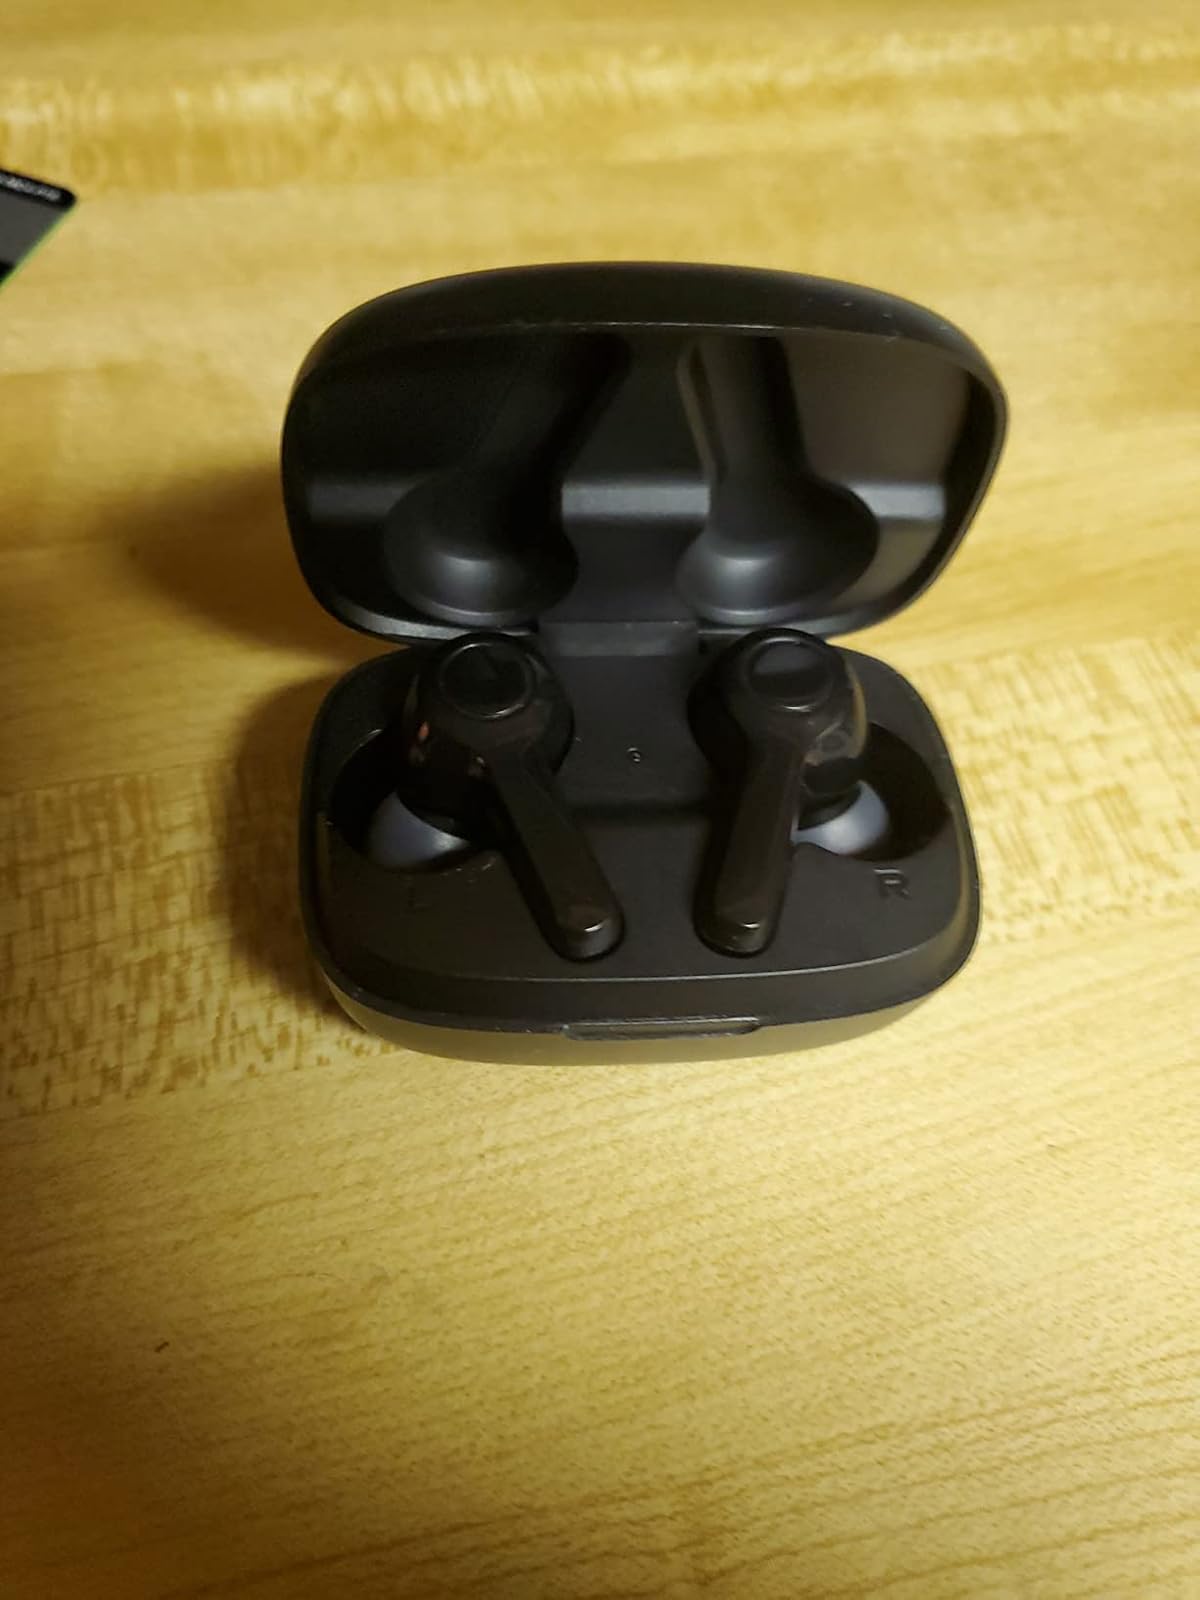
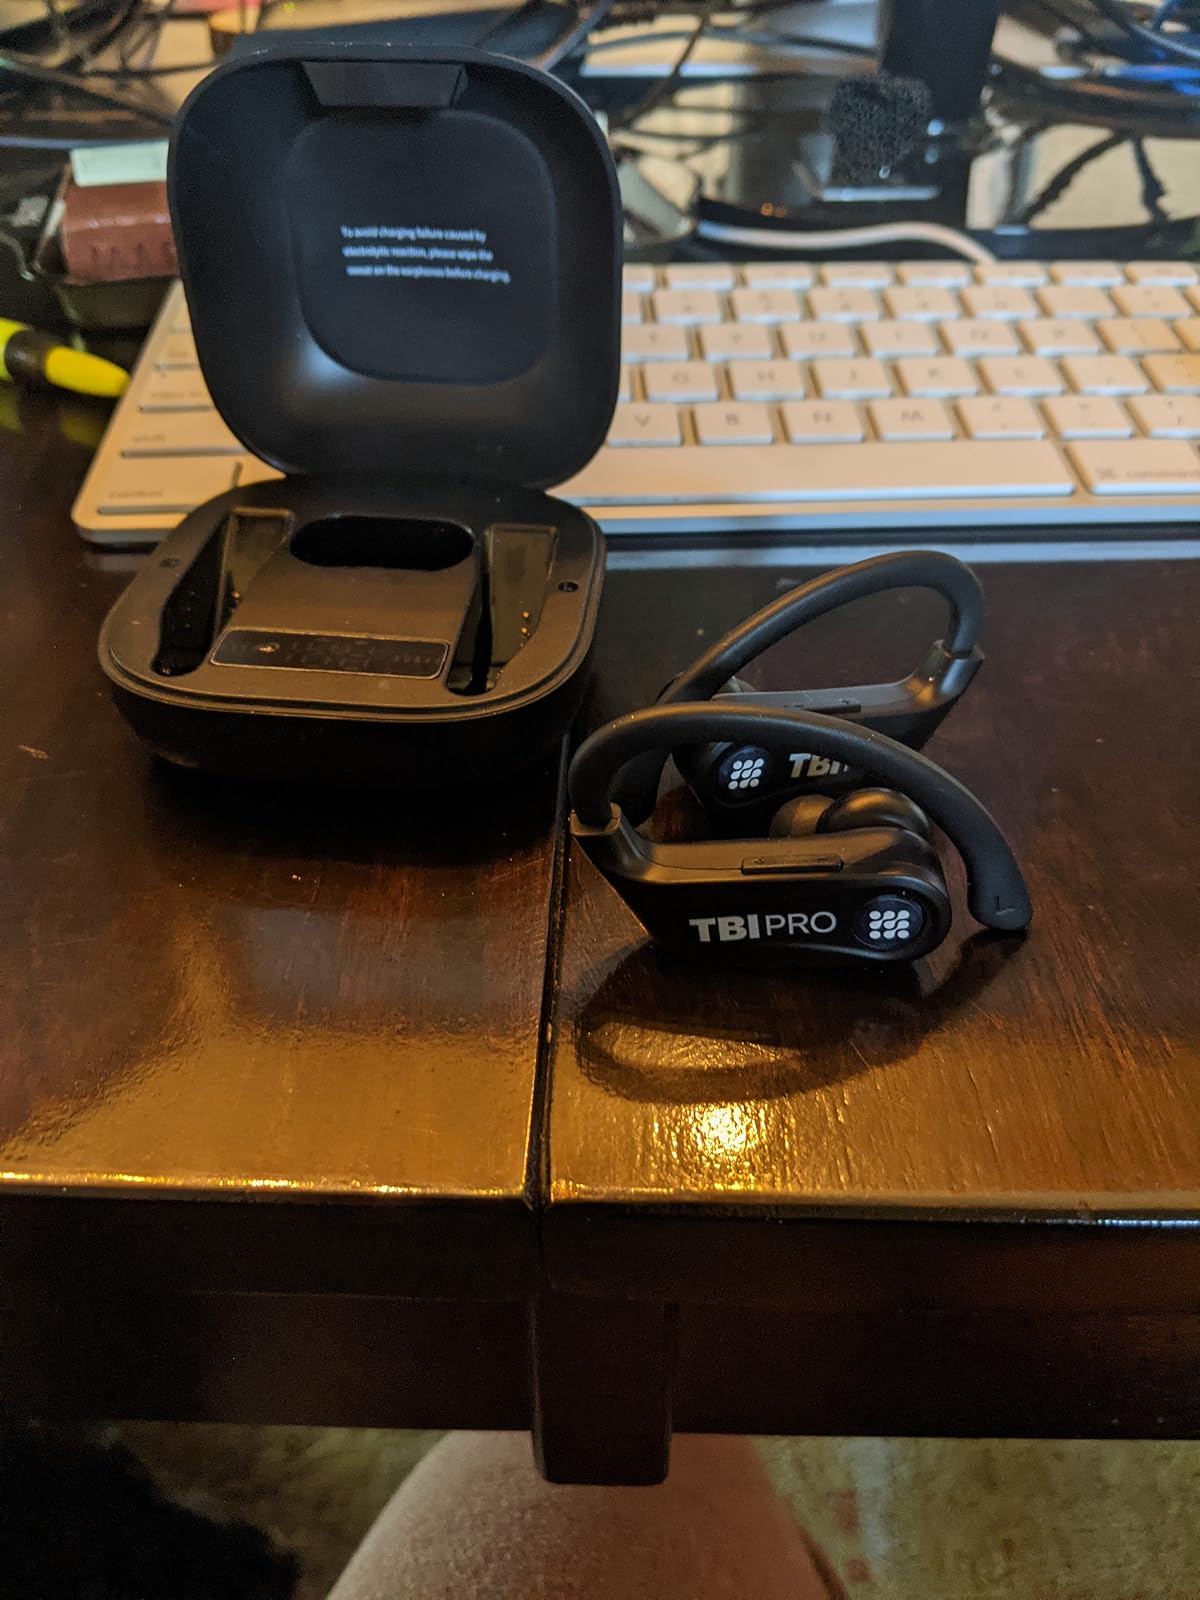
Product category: earbuds
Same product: no